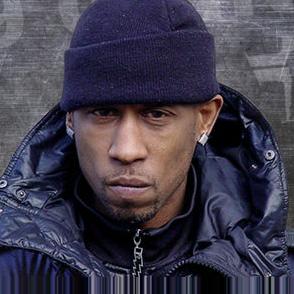
Age: 26